1933 International University Games

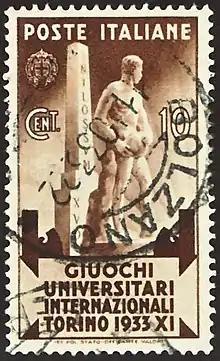
Stamp commemorating the 1933 International University Games, with statue of Benito Mussolini and obelisk.

The 1933 International University Games were organised by the Confederation Internationale des Etudiants (CIE) and held in Turin, Italy. Held from 1–10 September, 27 nations competed in nine sports. Women competed only in the athletics, swimming, fencing, and tennis events (the latter two being debut events for women). This edition marked the first appearance of African athletes at the competition, as South Africa and Egypt sent delegations for the first time.